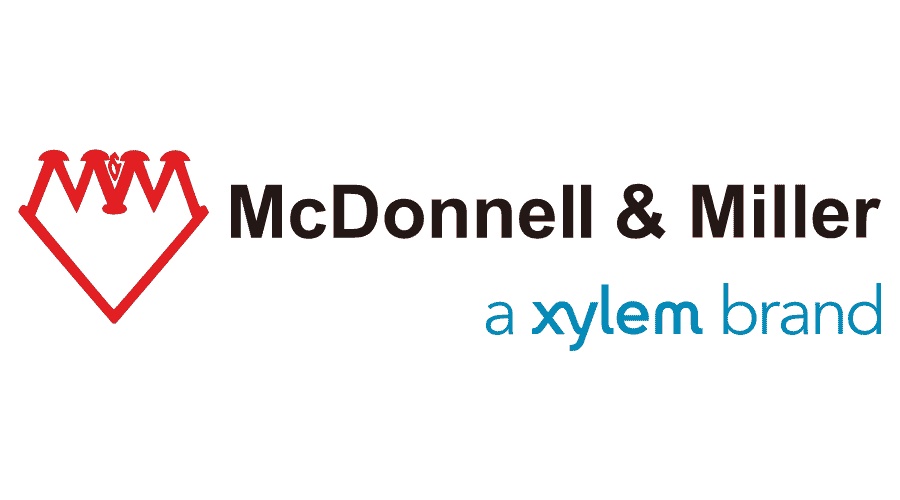
318827 | O RING SQUARE CUT NEW STYLE | Xylem-McDonnell & Miller
**O-Ring Square Cut New Style (SKU: 318827)** **Brand:** Xylem-McDonnell & Miller **Description:** This O-Ring Square Cut New Style is designed for use in demanding industrial applications requiring a reliable seal against fluid leakage. It features a precisely machined square cross-section that provides enhanced sealing performance under high-pressure conditions. Manufactured from high-quality elastomeric materials, it exhibits excellent resistance to abrasion, chemicals, and harsh environments. **Benefits:** * Precision-machined square cross-section for superior sealing efficiency * Durable elastomeric construction resists abrasion and chemicals * Suitable for high-pressure applications * Designed for long-lasting performance in demanding environments **Applications:** * Seal hydraulic and pneumatic systems * Prevent fluid leakage in process equipment * Protect components from contamination in industrial machinery Order now from our HVAC supply store for the best prices and fast shipping on all your industrial supply needs! Resources
Brand: Xylem-McDonnell & Miller
Category: Home & Garden > Kitchen & Dining > Food Storage Accessories > Twist Ties & Bag Clips > Bag Sealing Caps